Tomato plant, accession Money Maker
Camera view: vertical (180 deg); turntable rotation: 300 degrees
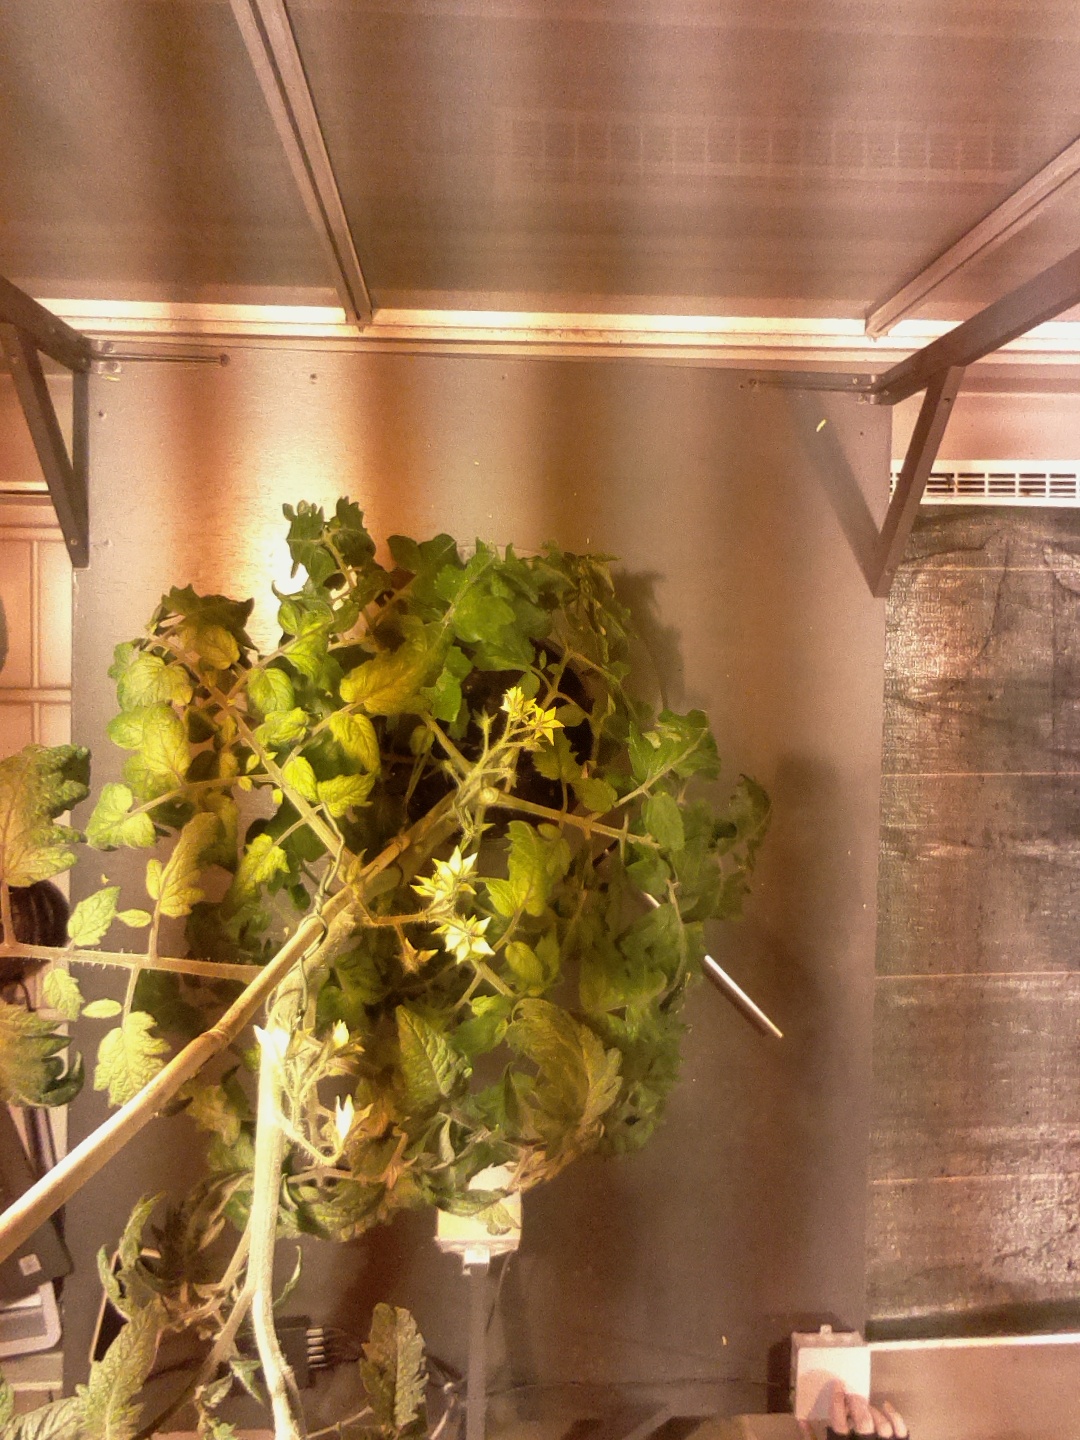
BBCH growth stage 69: End of flowering, 90%-100% of flowers open, more petals falling